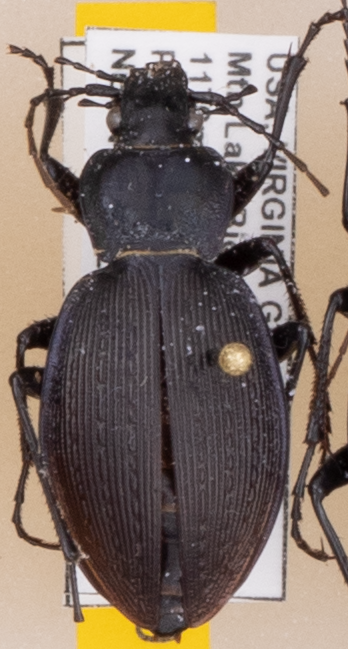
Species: Carabus goryi
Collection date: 2021-07-27
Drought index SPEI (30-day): -2.09
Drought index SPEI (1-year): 0.272
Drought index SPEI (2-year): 0.9